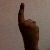
The image shows a hand gesture representing the number 1 in Indian Sign Language.